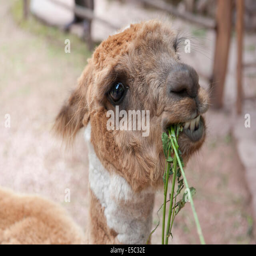
a view of a llama eating grass on a cloudy day